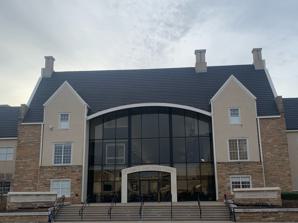
Building: Michael D. Case Tennis Center
Country: United States of America
Year built: 2001
The Michael D Case Tennis Center in 2023 The Michael D. Case Tennis Center is a 2,000-seat tennis arena on the campus of the University of Tulsa in Tulsa, Oklahoma . The center officially opened on 2001-12-14 and was named after Mike Case, a local developer and philanthropist . In 2003, the facility was named the top facility in the country by the United States Tennis Association . The center cost $ 10 million. It contains six indoor courts, 12 outdoor courts, electronic scoreboards, spectator seating for 2,000, lighting for night competition and training facilities. There are also webcams around the facility that allow matches to be streamed over the internet . The facility has hosted the 2002 WAC Championship and two national NCAA tournaments. It will also soon host the combined Men's and Women's Division I Championships. The facility has also benefited for the athletes at the university. Before opening, the highest ranking Tulsa had for a men's program was 31. In 2007, they achieved a ranking of 16 and also have the third ranked player nationally as of January 2008. Recently, another donor, Tom Kivisto, provided money to add sun cover to the outdoor courts. References "Michael D. Case Tennis Center" . CSTV Networks, Inc . Cox, Richard (January 2008). "Excellence in Tulsa" . Oklahoma Magazine . Vol. XII, no. 1. Schuman Publishing Company. pp. 30– 31 . v t e University of Tulsa Located in : Tulsa, Oklahoma Academics College of Law University School Campus buildings Skelly Field at H. A. Chapman Stadium Reynolds Center Hurricane Soccer & Track Stadium Michael D. Case Tennis Center Athletics Baseball Football Men's basketball Women's basketball Men's soccer Softball Student life Sound of the Golden Hurricane Collegian Nimrod International Journal James Joyce Quarterly Captain Cane Founded : 1894 36°9′0″N 95°56′59″W / 36.15000°N 95.94972°W / 36.15000; -95.94972 This article about a sports venue in Oklahoma is a stub . You can help Wikipedia by expanding it . v t e